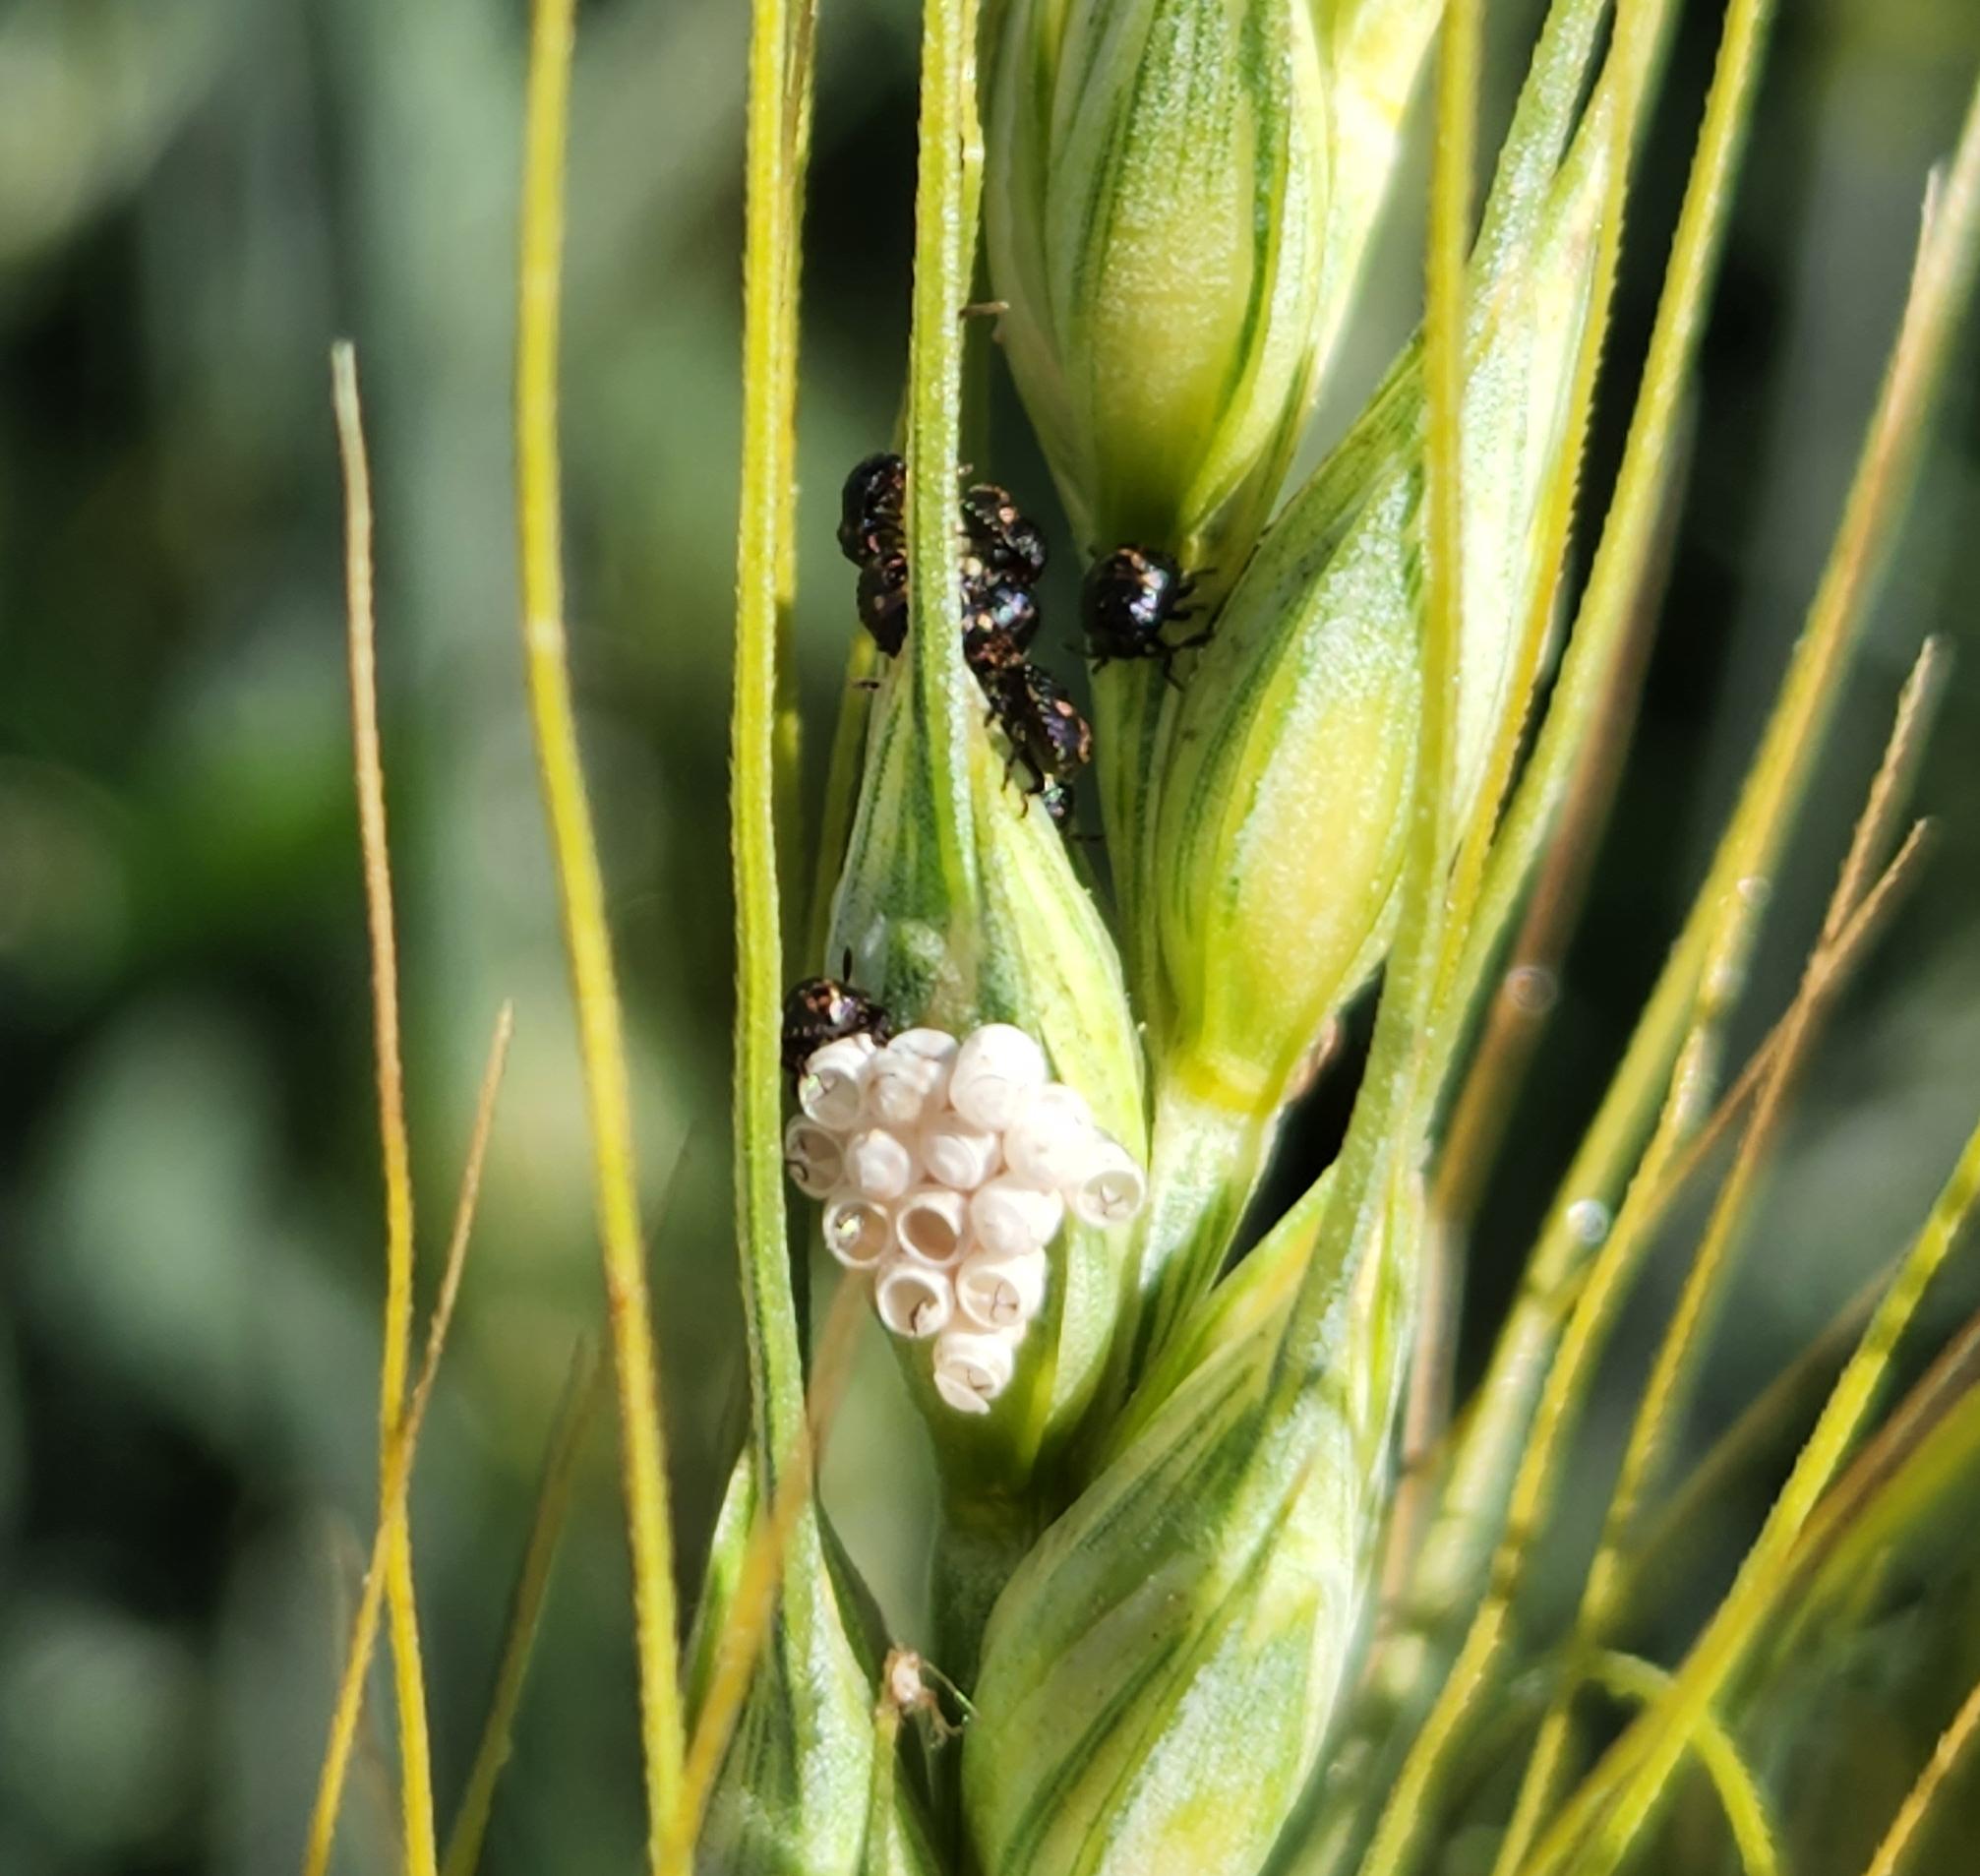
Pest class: stink_bug